Amos Meller

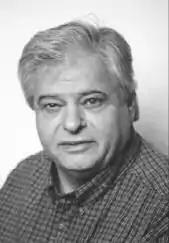
Amos Meller

Amos Meller (1938 – January 23, 2007) is best remembered as an Israeli composer and conductor. He was born in Kibbutz Ein HaHoresh and died in Tel Aviv.